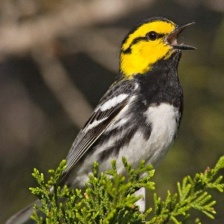
Species: GOLDEN CHEEKED WARBLER
Scientific name: SETOPHAGA CHRYSOPARIA